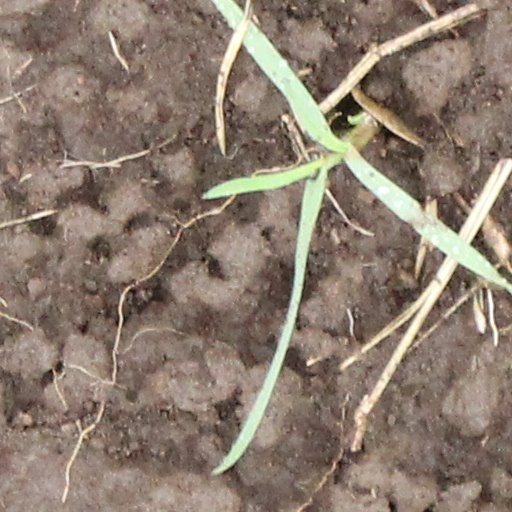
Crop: wheat